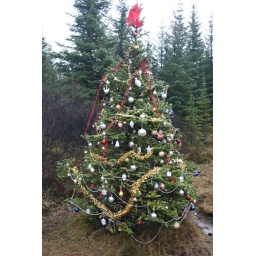
Decorated tree in the forest